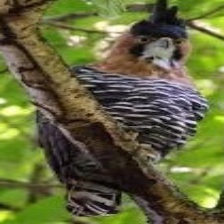
Species: ORNATE HAWK EAGLE
Scientific name: SPIZAETUS ORNATUS